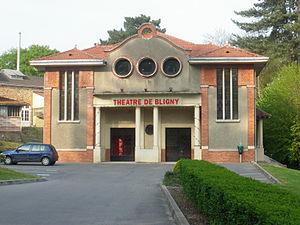
Théatre de Bligny, situé dans le parc du centre hospitalier, Fontenay les Briis, Essonne, France
Le label Patrimoine d'intérêt régional œuvre pour le patrimoine régional d'Île-de-France non protégé en identifiant dans un premier temps des sites tels que maisons, édifices industriels, lavoirs, écoles, … en vue d'établir toute action de préservation nécessaire, dans un second temps.
Fontenay-lès-Briis est une commune française située à trente kilomètres au sud-ouest de Paris dans le département de l'Essonne en région Île-de-France.